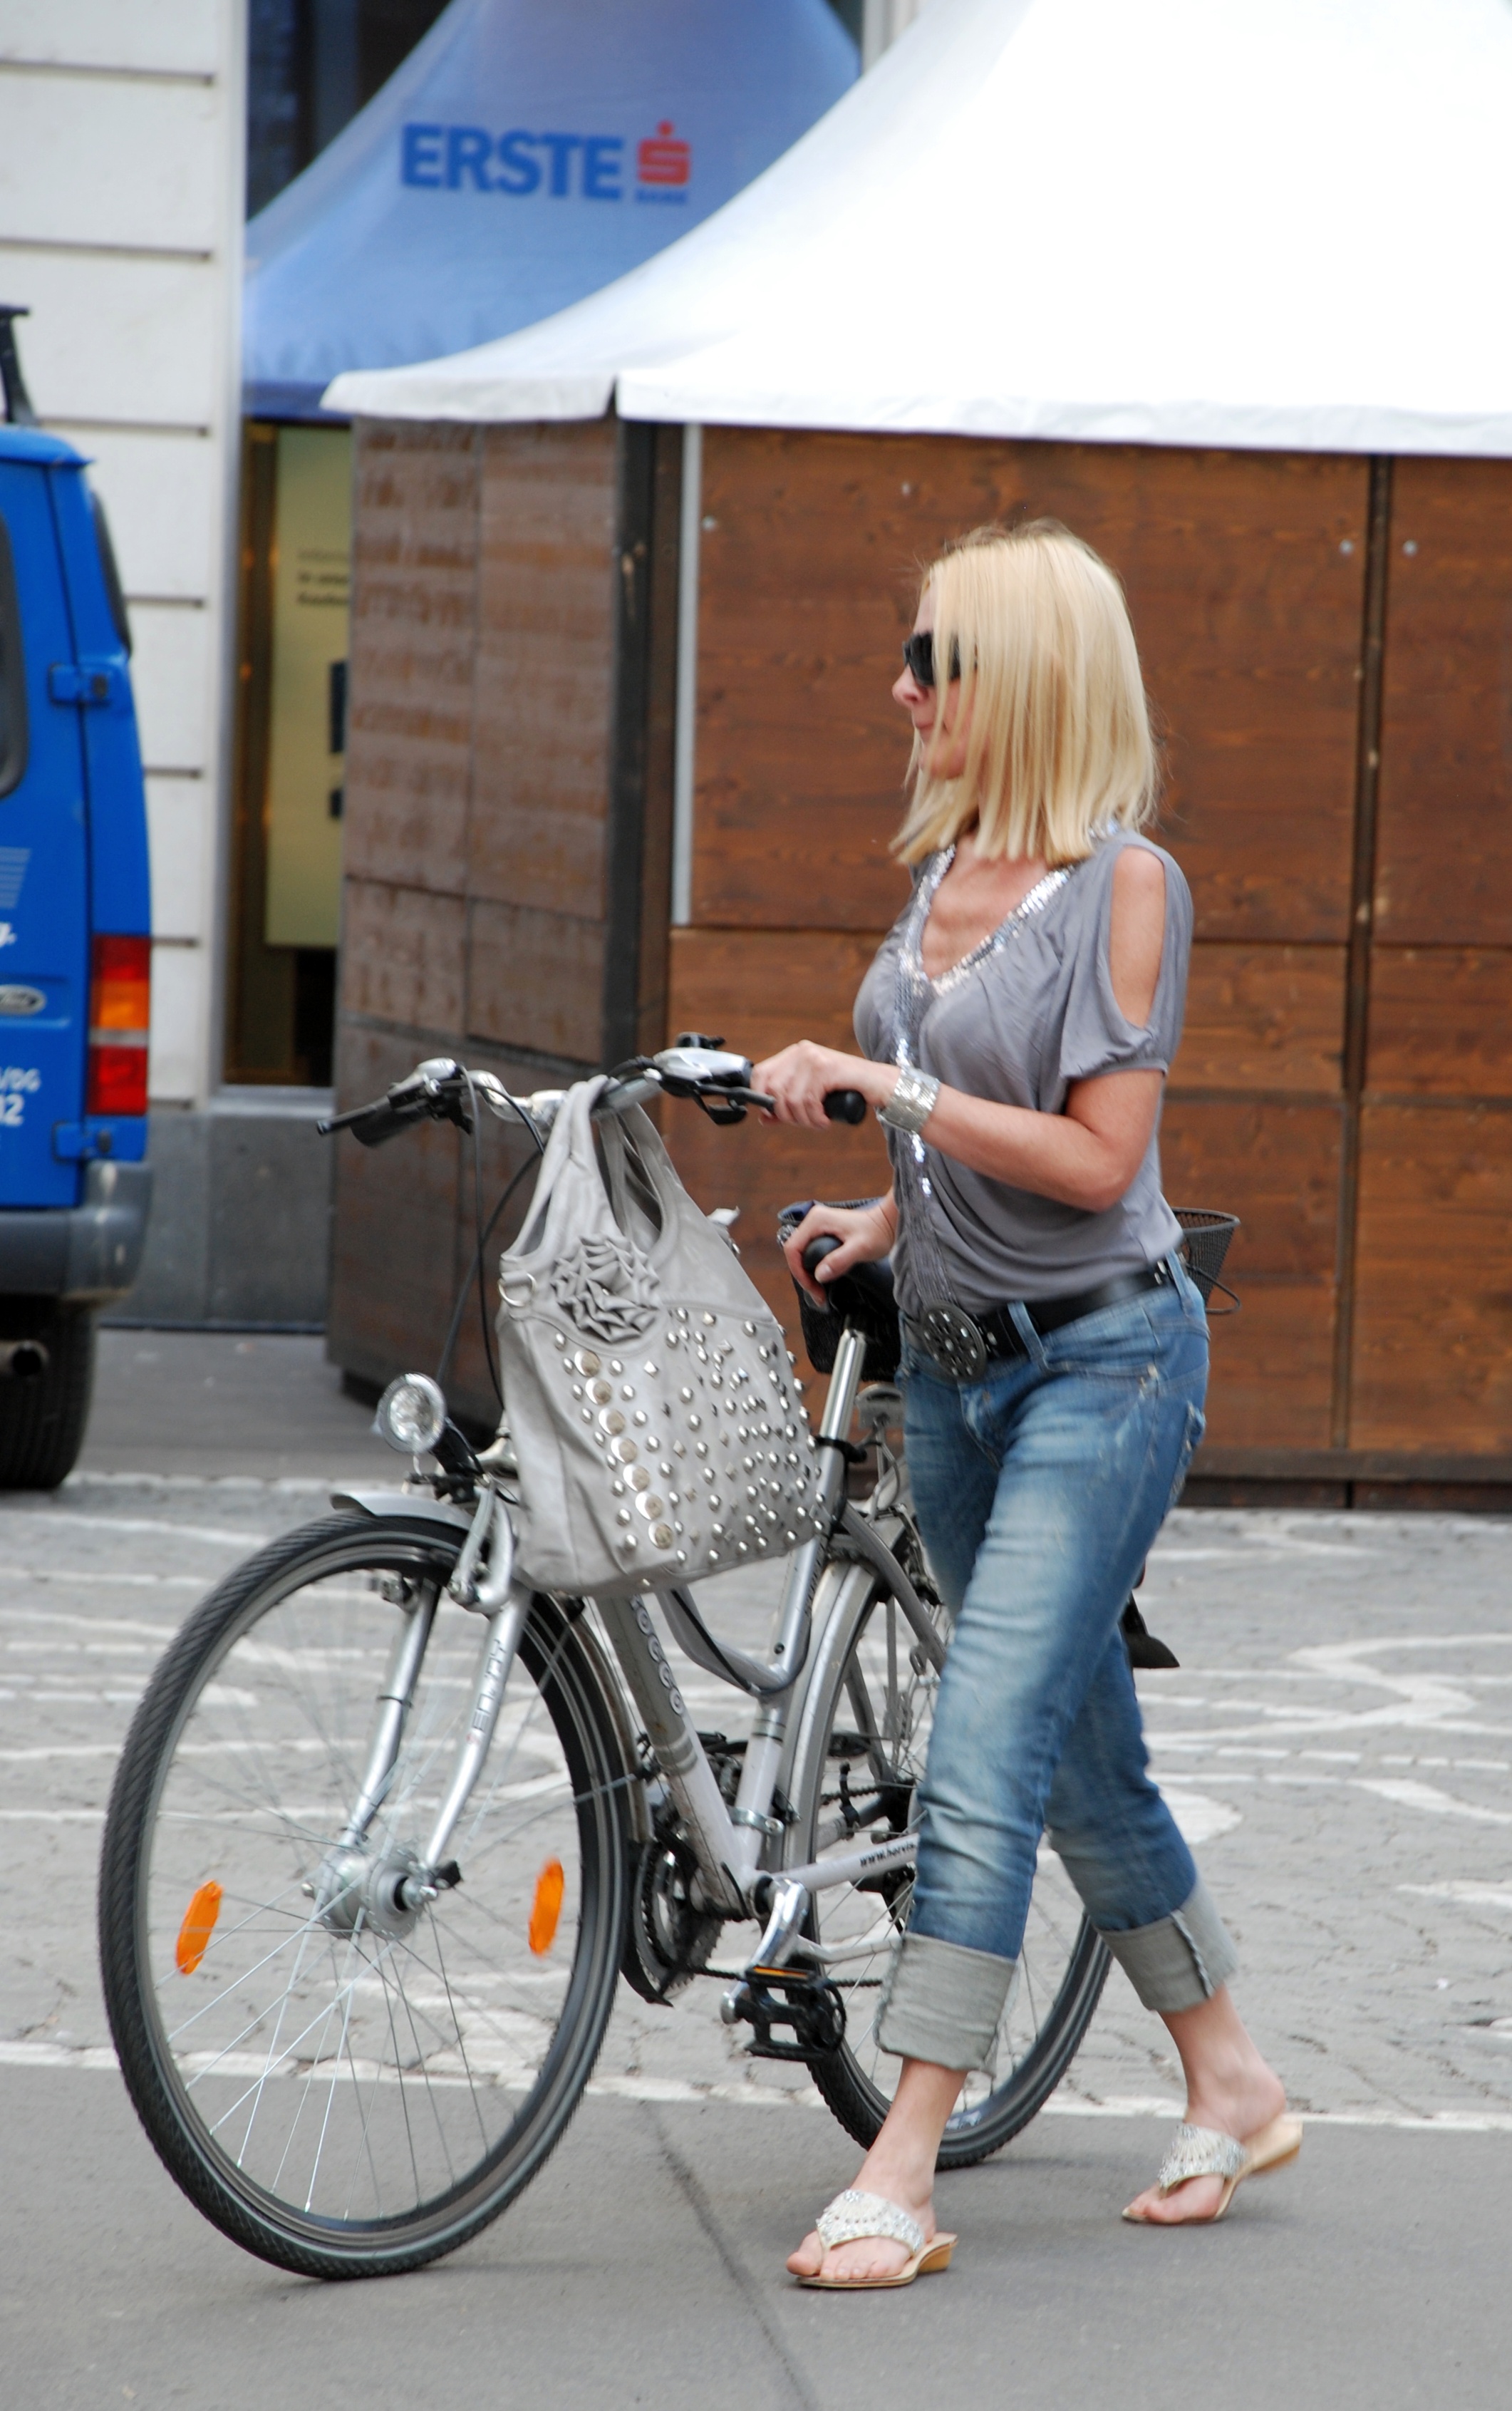
people, girl, woman, street, bicycle, city, europe, vehicle, nikon, lady, austria, candid, girls, cool image, women, vienna, d80, wien, 18135mmf3556g, nikond80, osterreich, urbanlifeinmetropolis